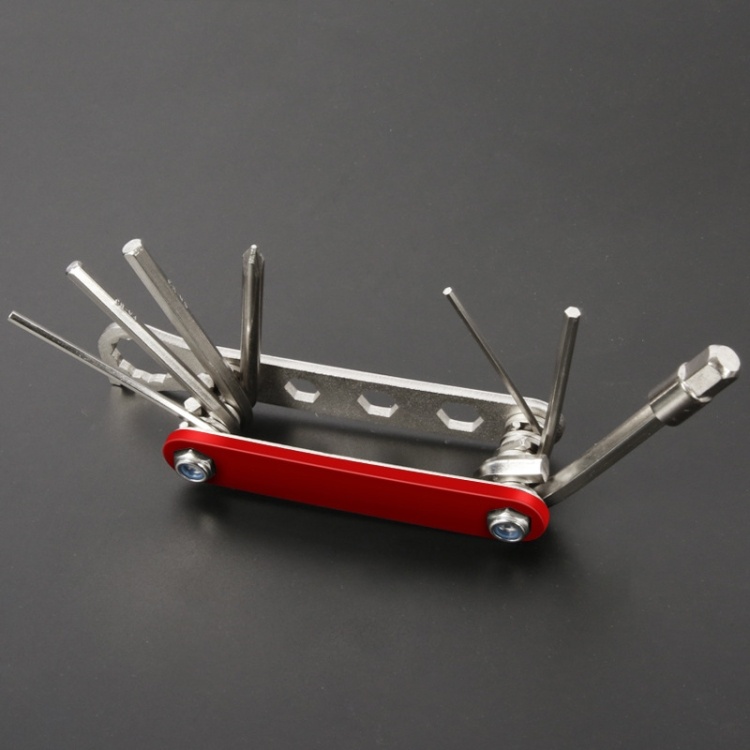
Bicycle 12 In 1 Portable Repair Tool(Red)
1. Material: steel 2. Tools: 8/3/2/2.5/4/5mm hexagon wrench, Phillips screwdriver, card slot, 16mm open-end wrench, 8/9/10mm hexagon wrench 3. Lightweight and compact, versatile and easy to use 4. Made of stainless steel, heat treated as a whole, high hardness, good torque, durable 5. One-piece molding, the cutting edge is round without burrs, polished and polished, and the surface is smooth 6. Foldable structure design, easy to carry 7. Weight: about 155 grams 8. Size: about 12.5x3.7x2.6cm
Brand: garmade
Category: Sporting Goods > Outdoor Recreation > Cycling > Bicycle Accessories > Bicycle Tools